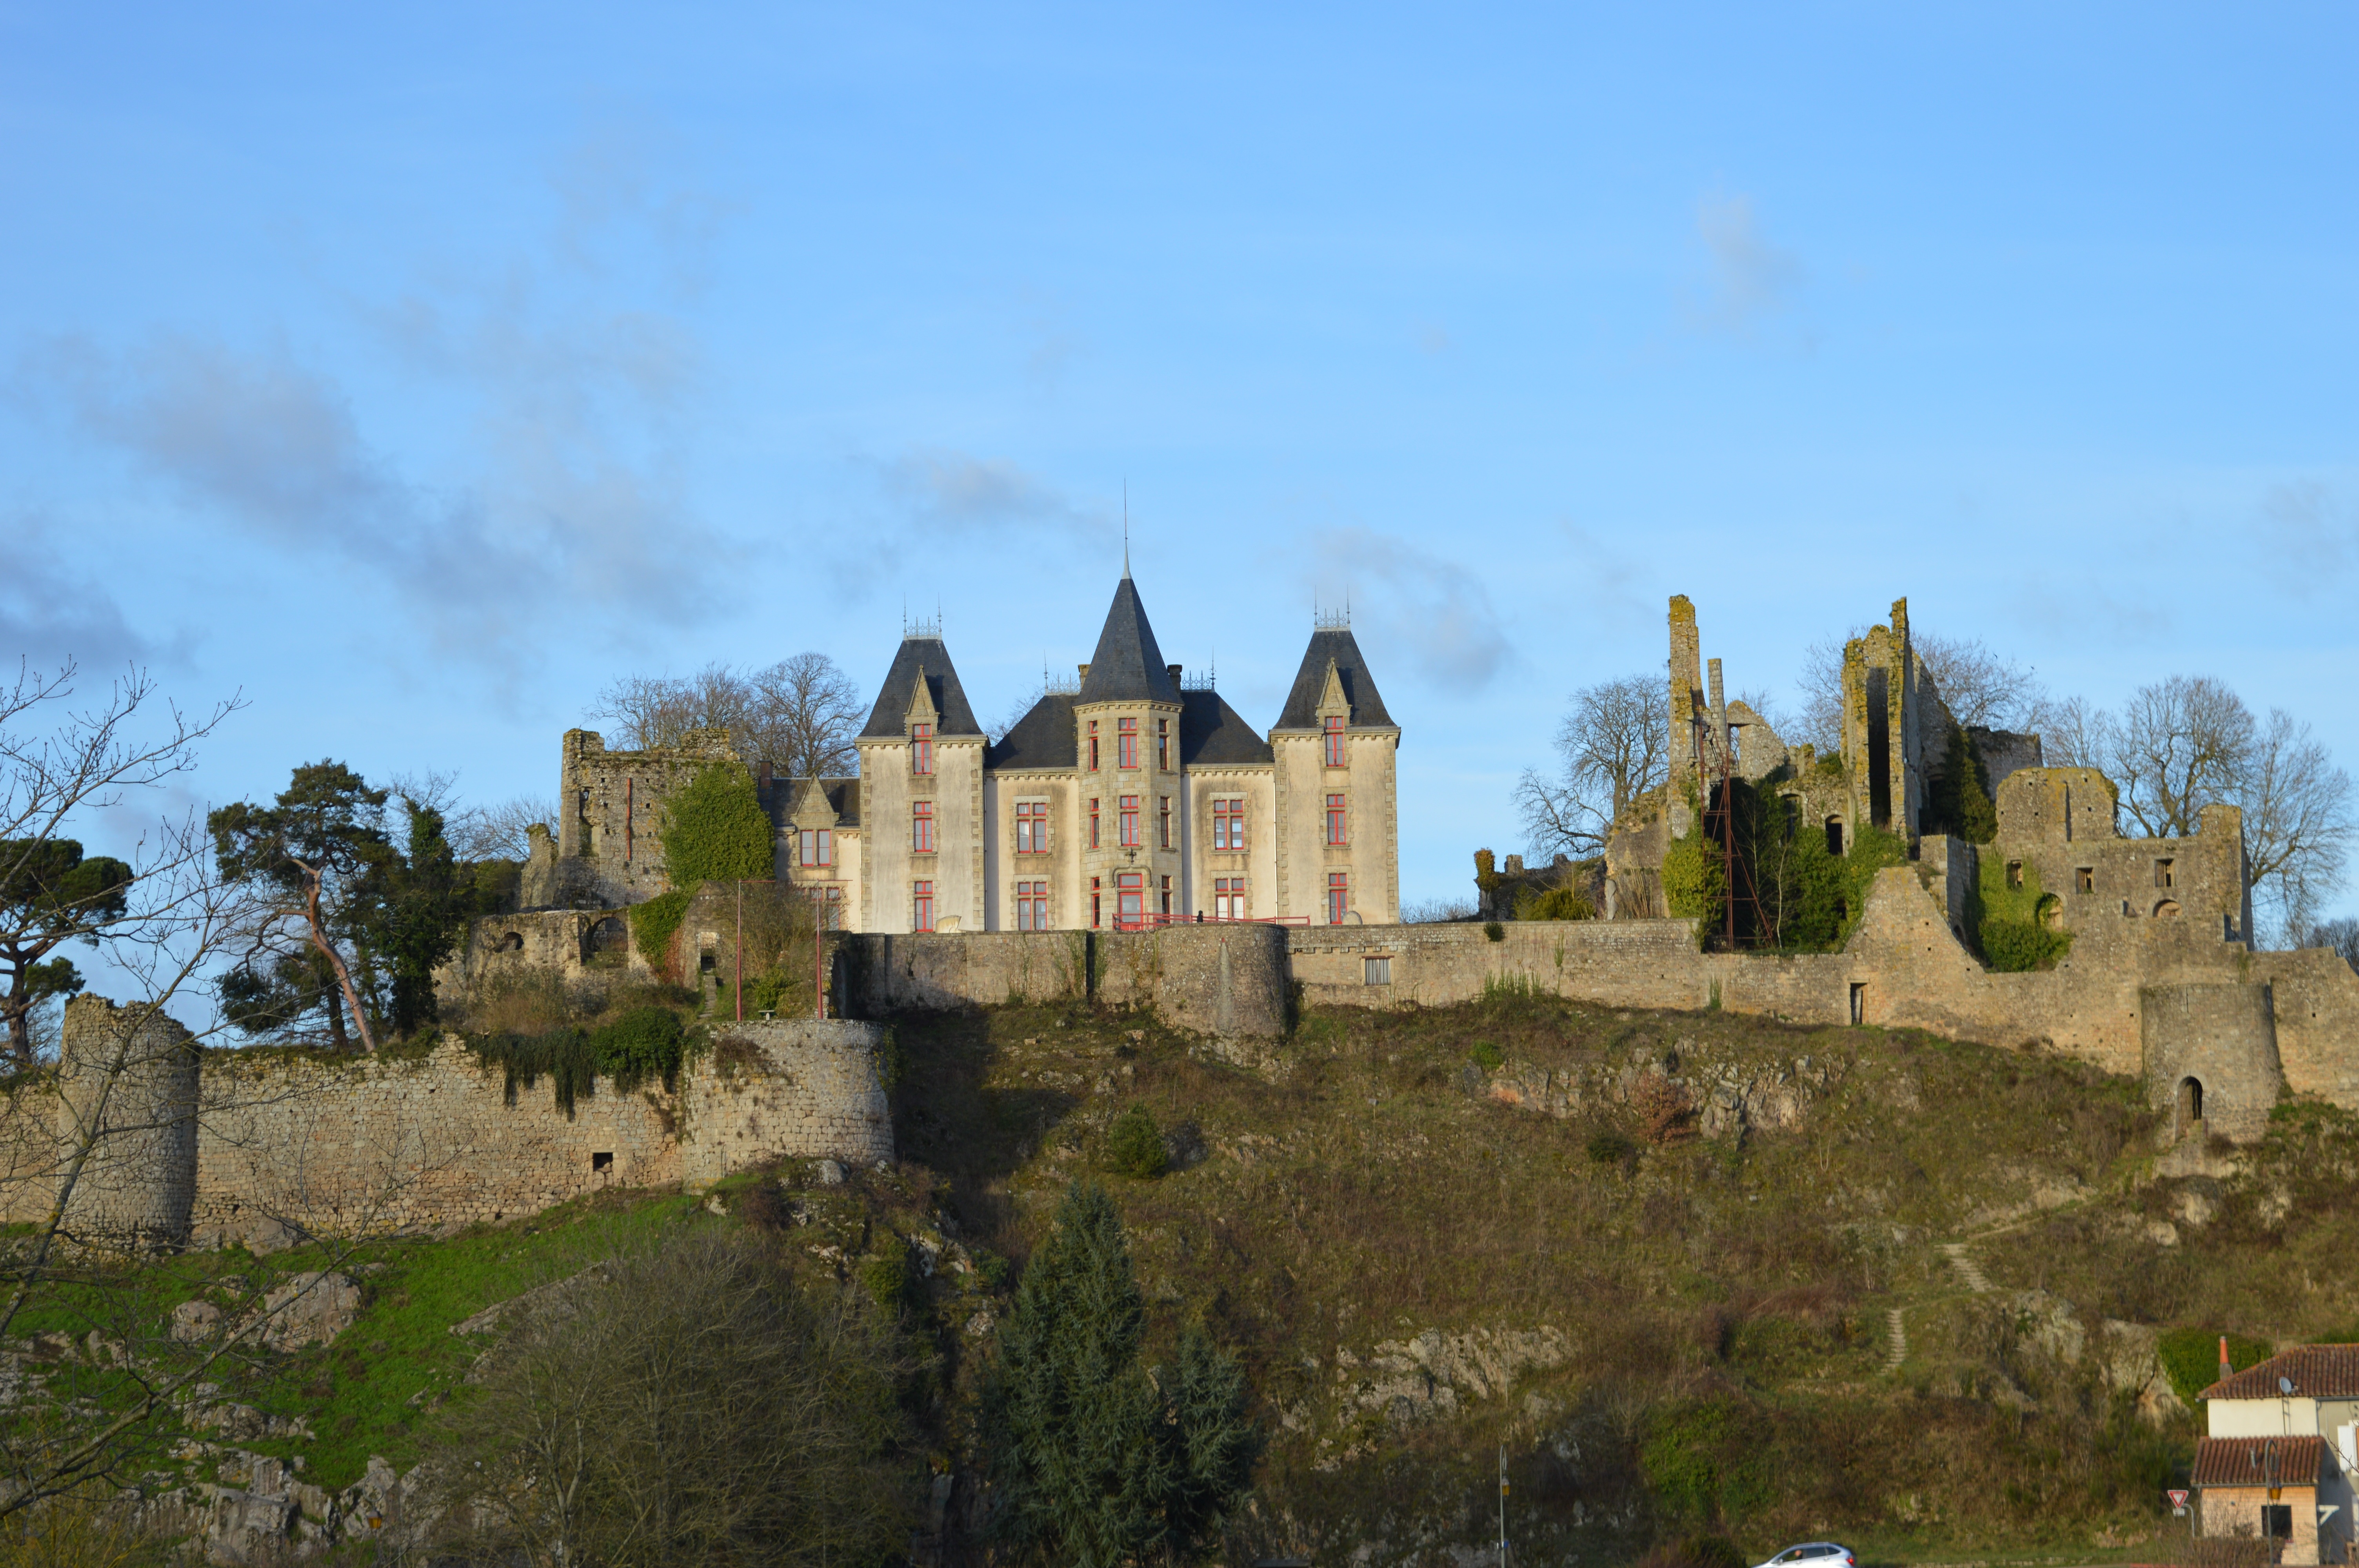
building, chateau, castle, fortification, ruins, monastery, abbey, estate, ramparts, historic site, bressuire